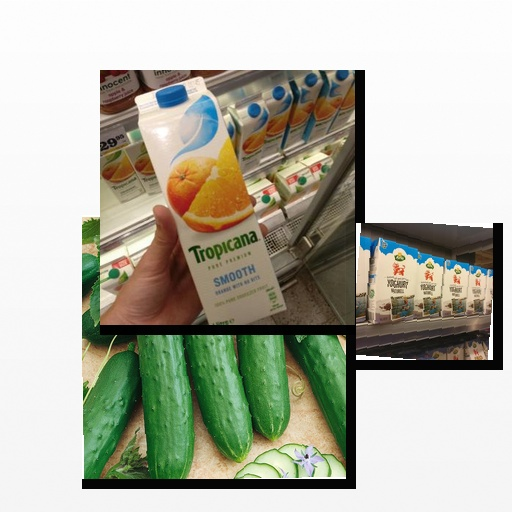
Food items: natural_yogurt, cucumber, mixed_juice